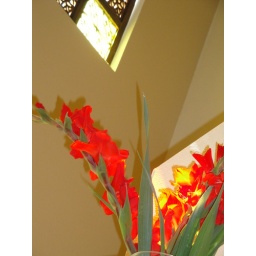
The sun bounces through the stain glass letting the flower feel like it is back in nature once again.